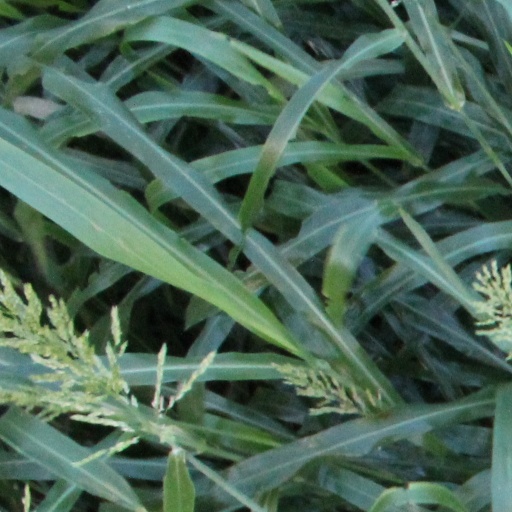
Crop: sorghum